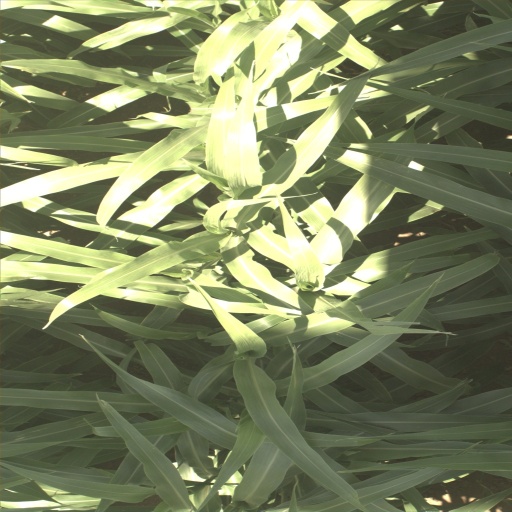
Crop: sorghum